Flight Design

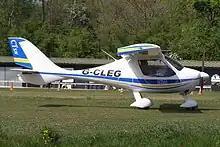
Flight Design CTSW

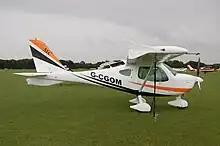
Flight Design MC

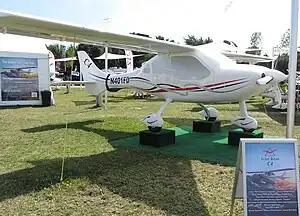
Flight Design C4 mockup

Flight Design General Aviation GmbH (formerly Flight Design GmbH) is a German aircraft design company and aircraft manufacturer, formerly based in Leinfelden-Echterdingen and Kamenz and now in Eisenach.